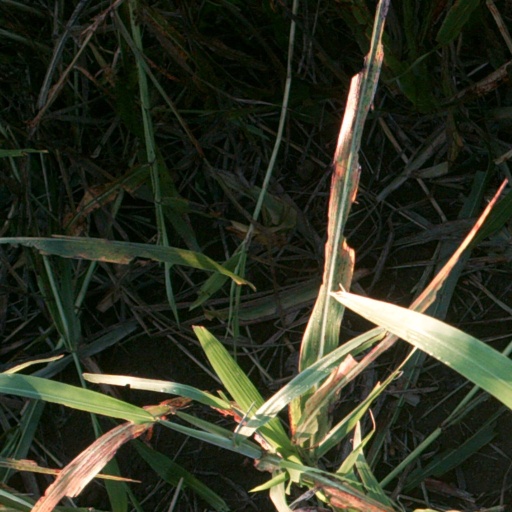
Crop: sorghum